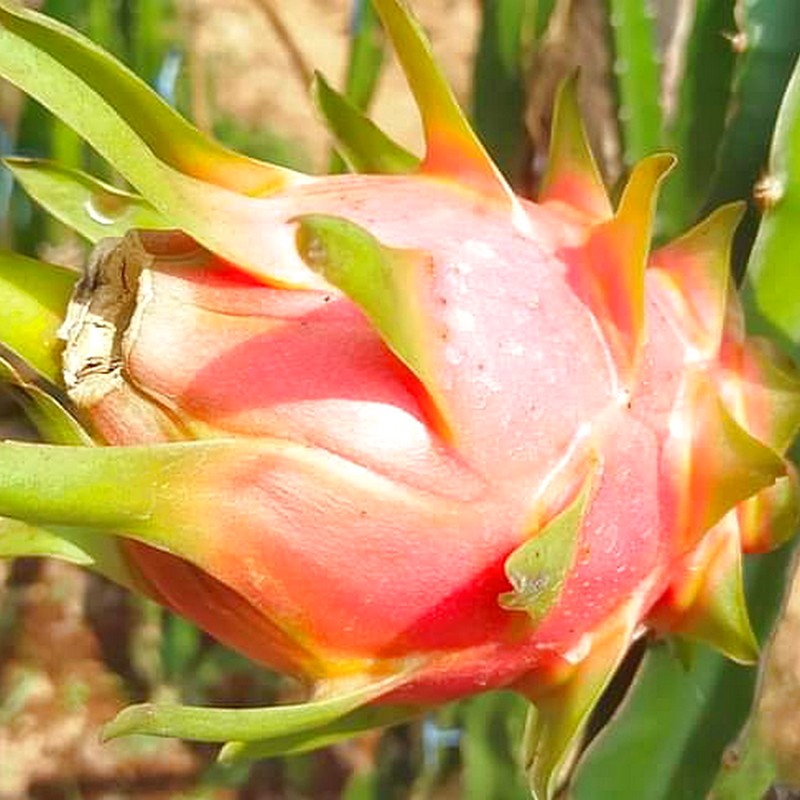
Label: Fresh Dragon Fruit